Elitegroup Computer Systems Headquarters

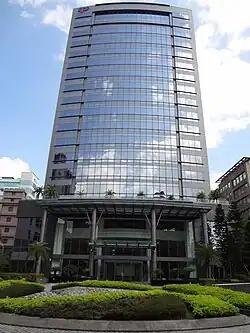

The Elitegroup Computer Systems Headquarters is a 21-storey skyscraper office building completed in 2007 and located in Neihu District, Taipei, Taiwan. One of the most prominent landmarks in the along the bank of the Keelung River, the building serves as the corporate headquarters of the Taiwanese electronics firm Elitegroup Computer Systems.